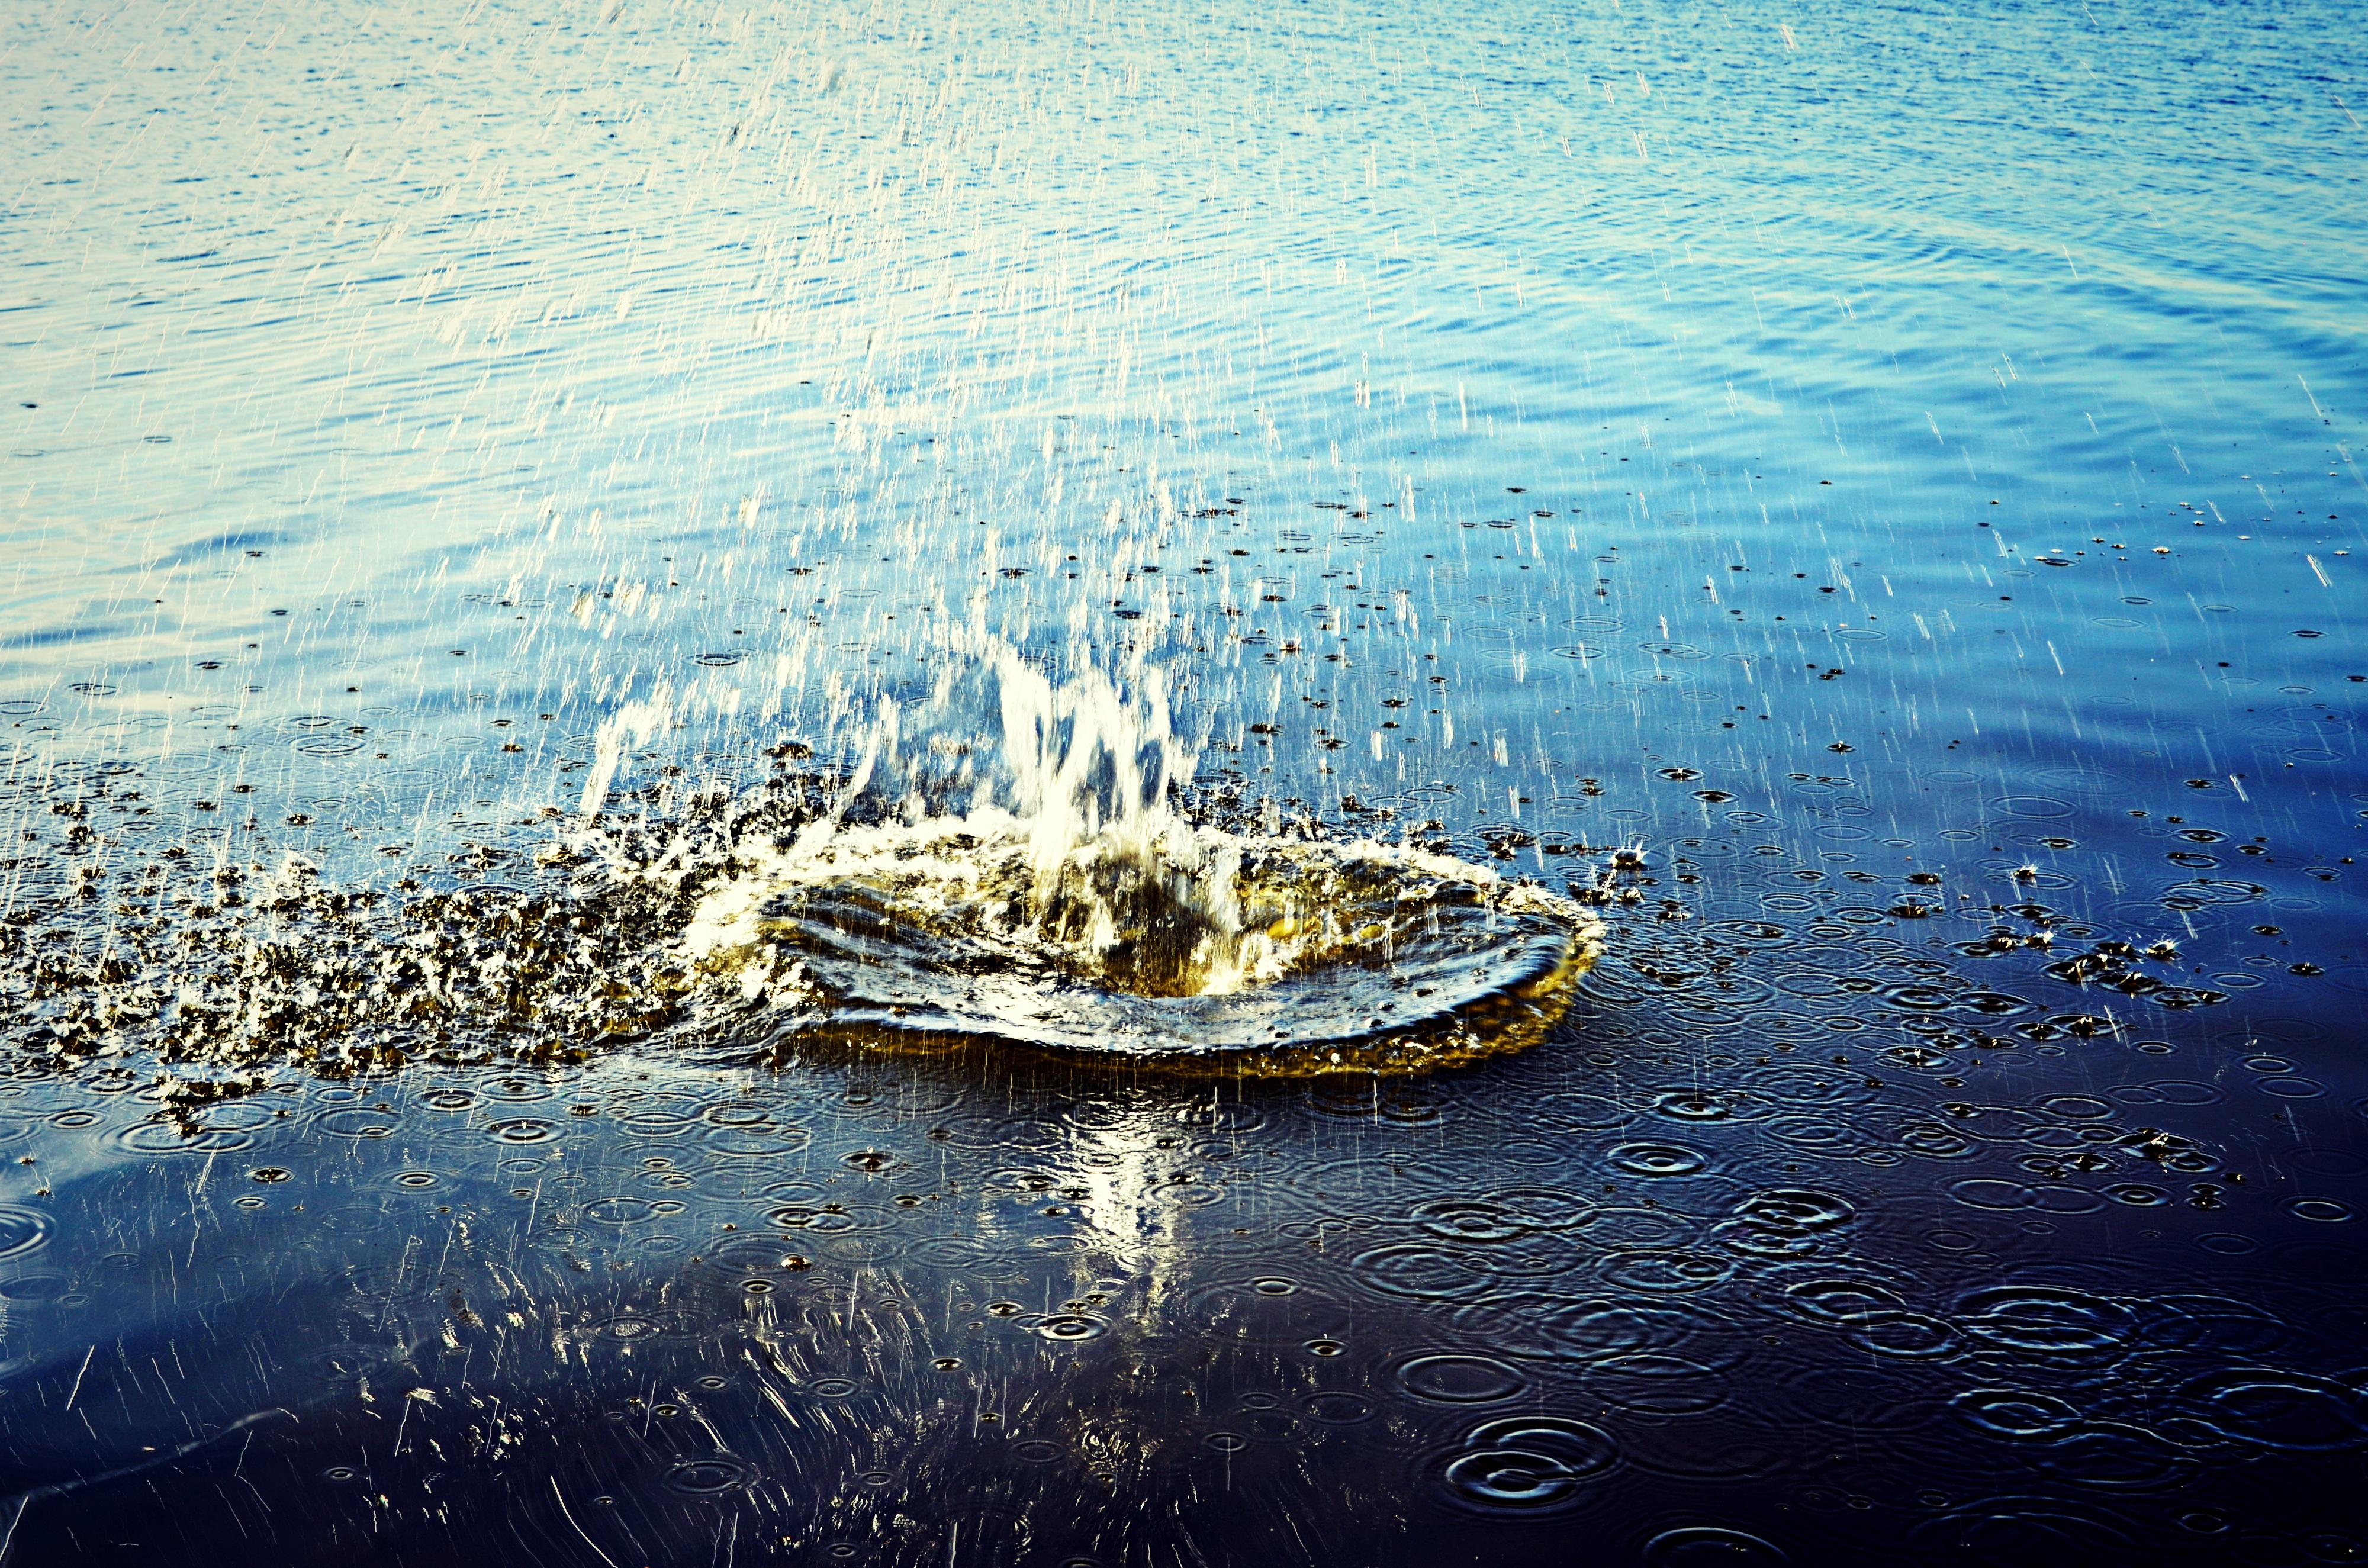
sea, coast, water, nature, ocean, horizon, shore, wave, reflection, splash, blue, reptile, crocodilia, wind wave